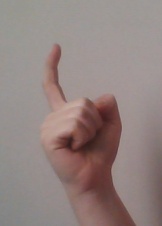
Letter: ra